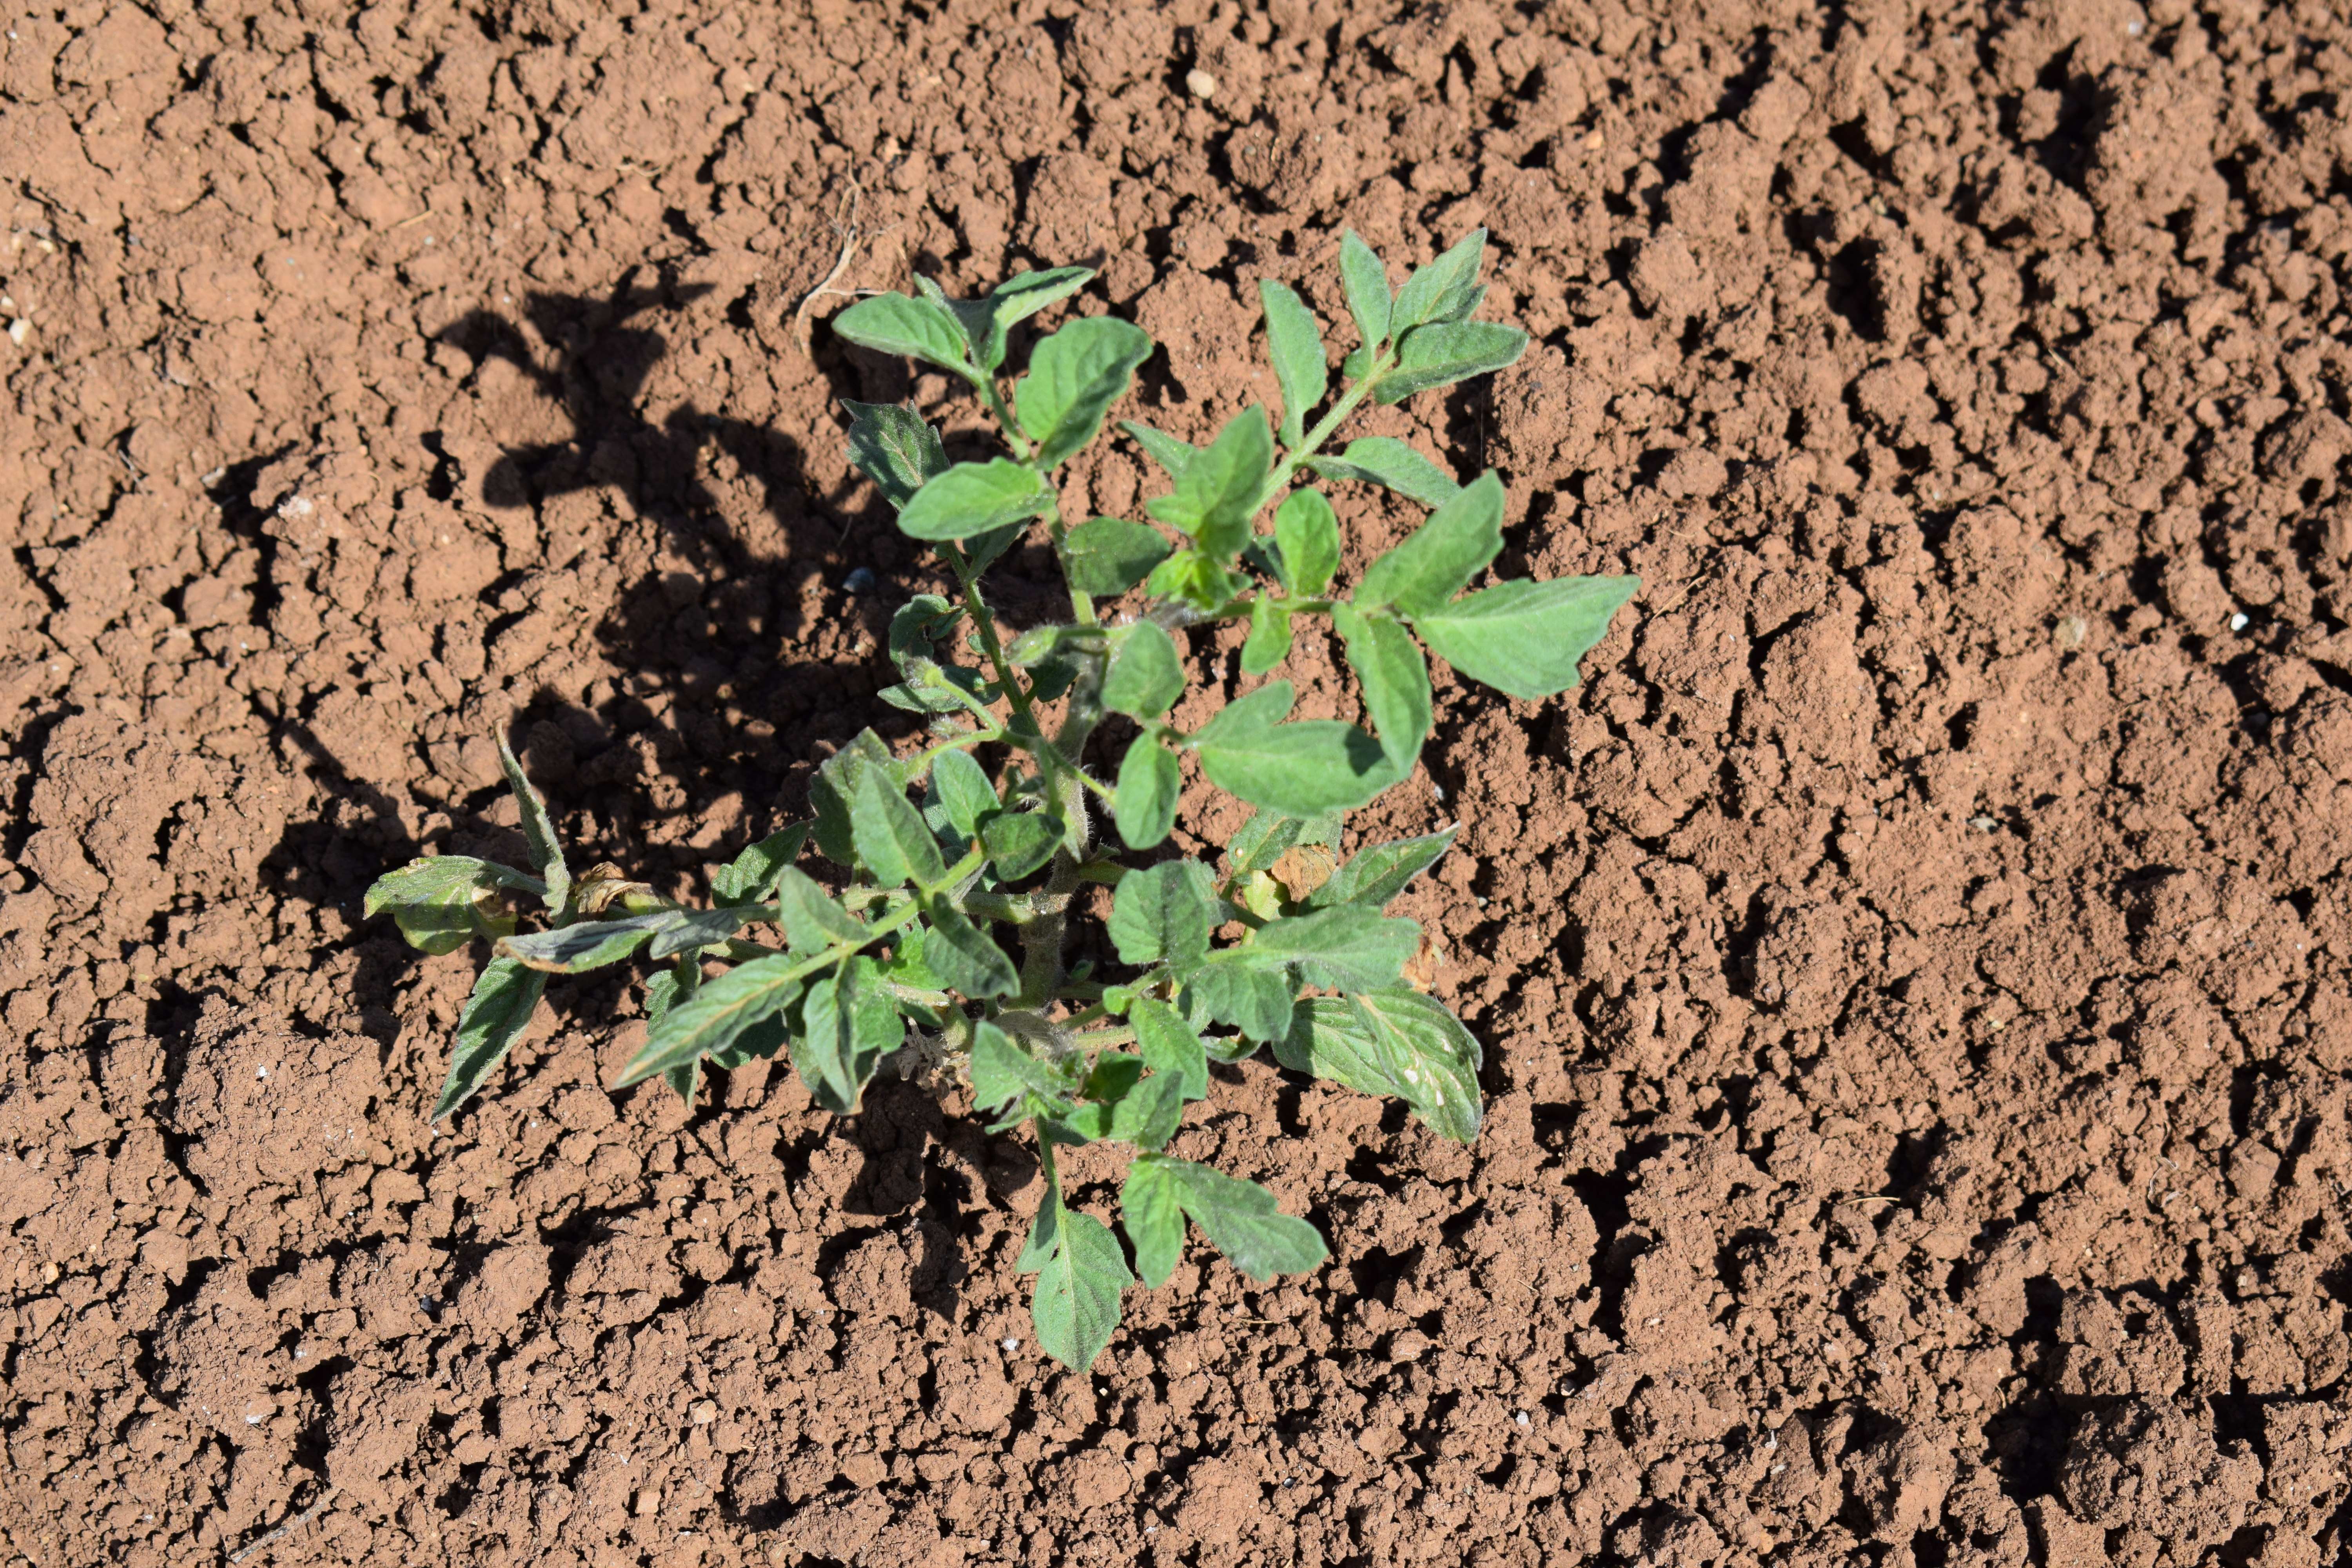
Label: tomato